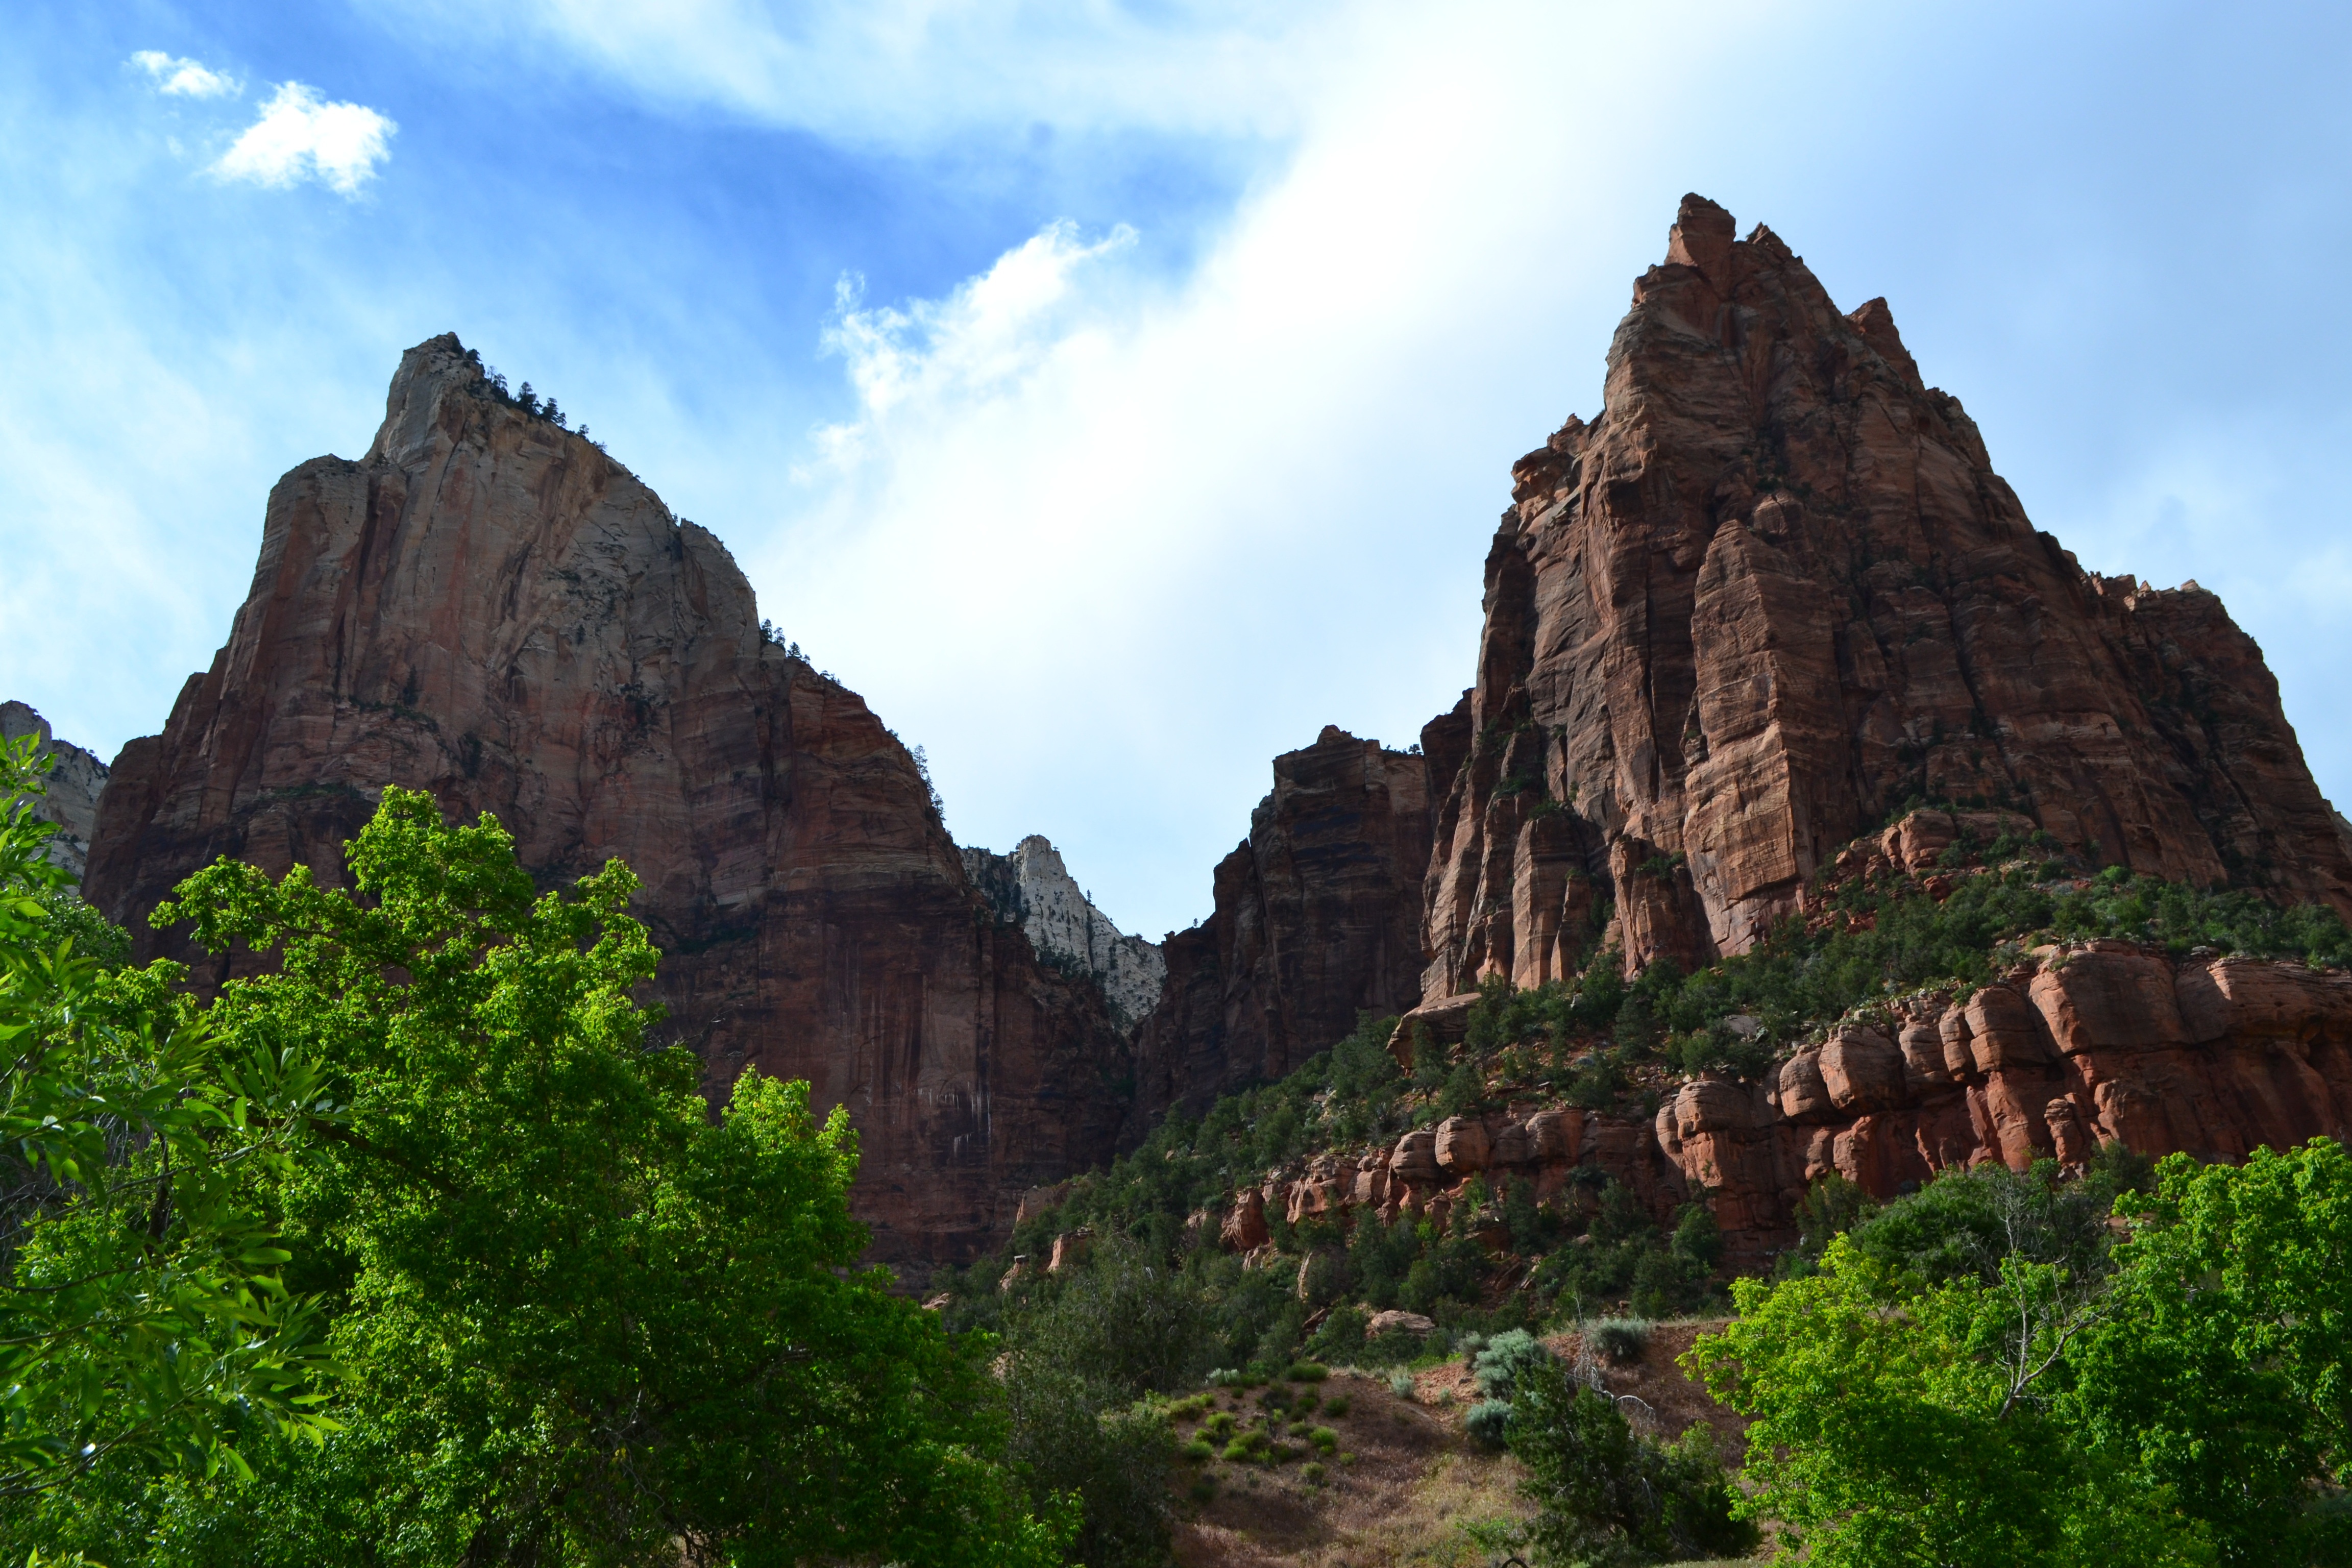
rock, mountain, valley, mountain range, formation, cliff, arch, park, canyon, terrain, national park, geology, badlands, plateau, wadi, landform, geographical feature, mountainous landforms